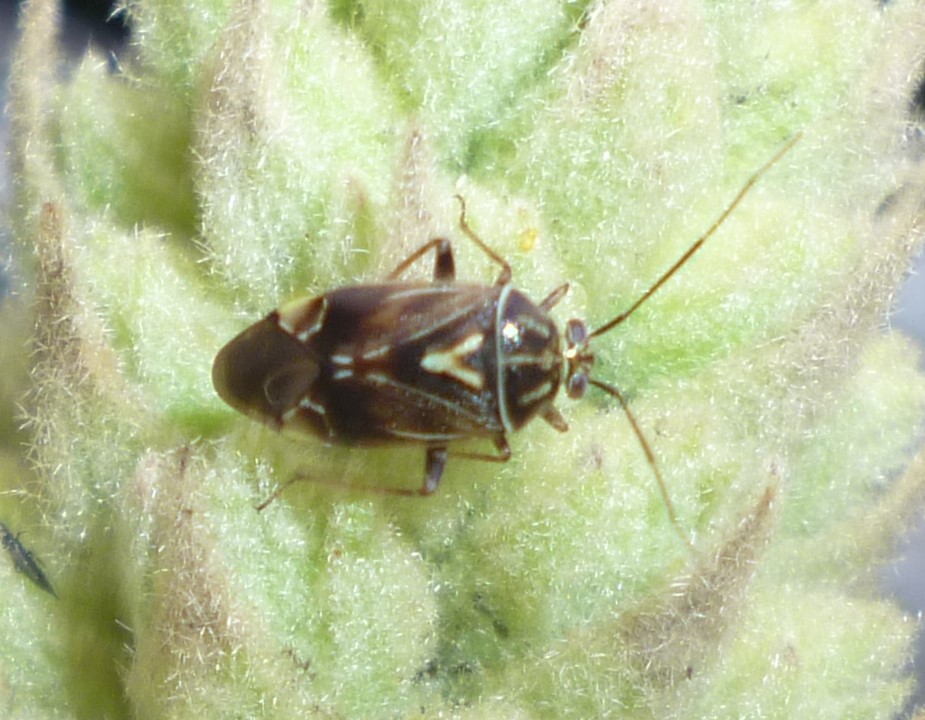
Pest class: lygus_bug